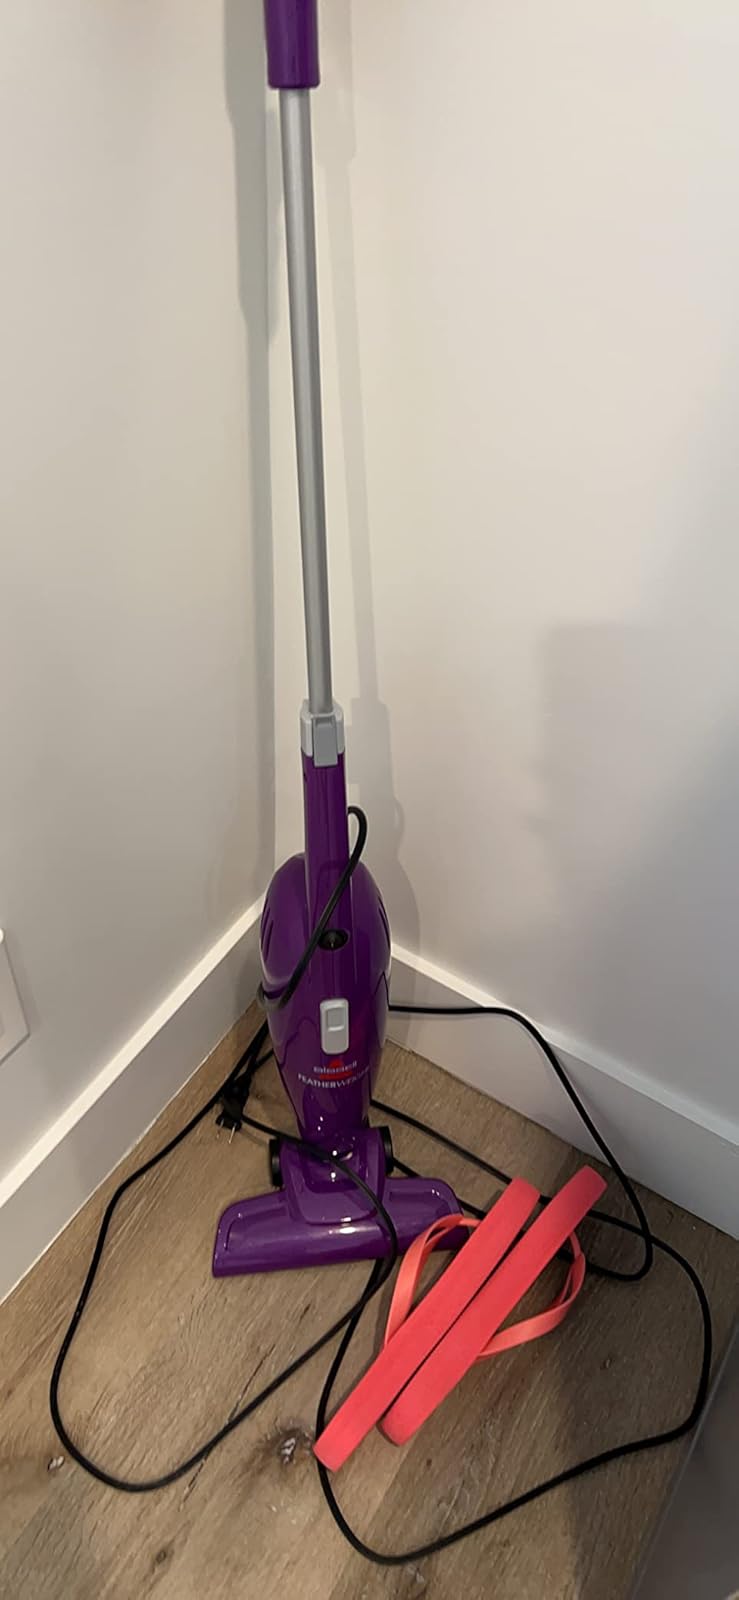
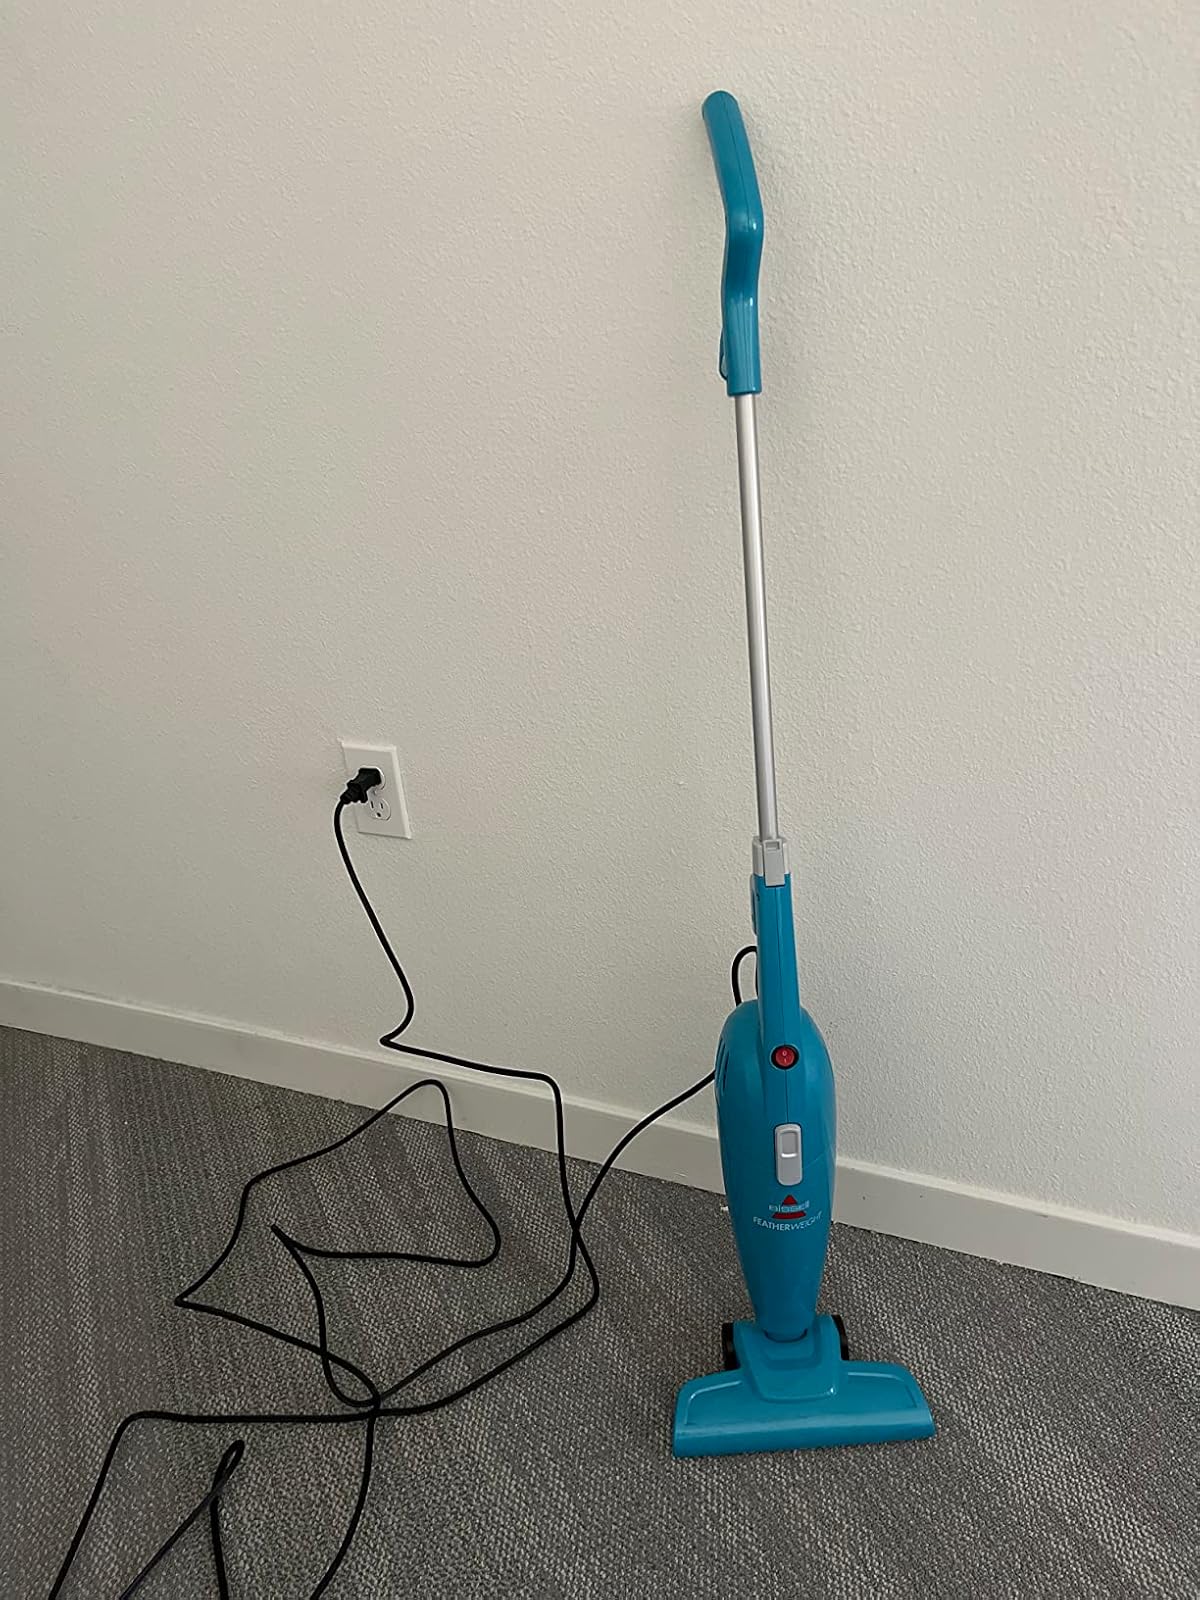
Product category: items_vacuum
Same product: no